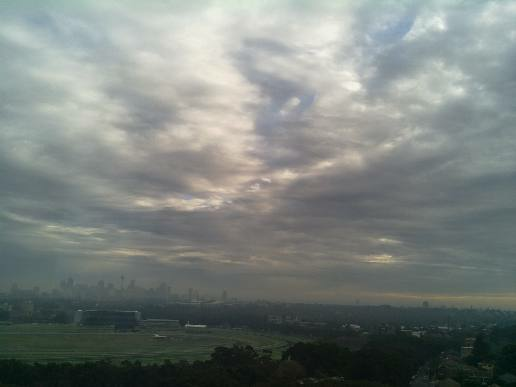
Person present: No